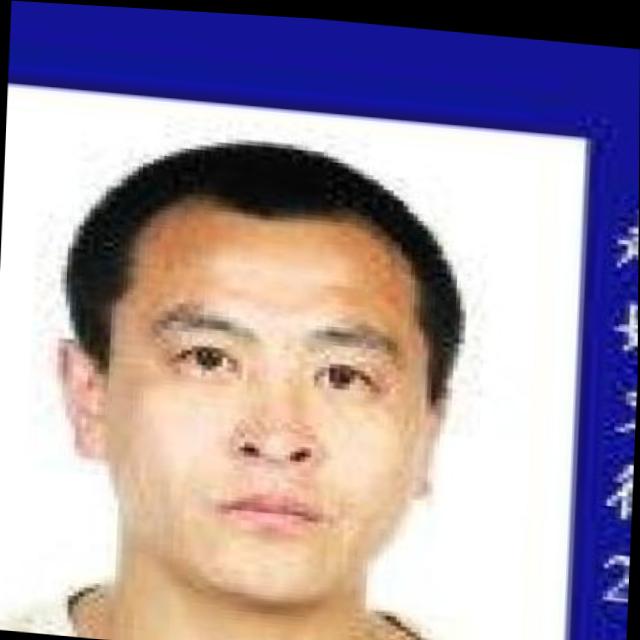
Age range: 21-44